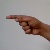
The image shows a hand gesture representing the letter 'G' in Indian Sign Language.